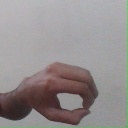
अक्षर: औ